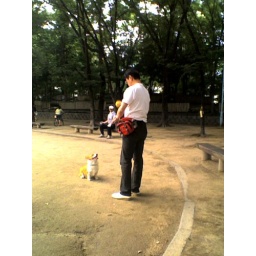
This was a cute dog in one of Osaka's few parks.